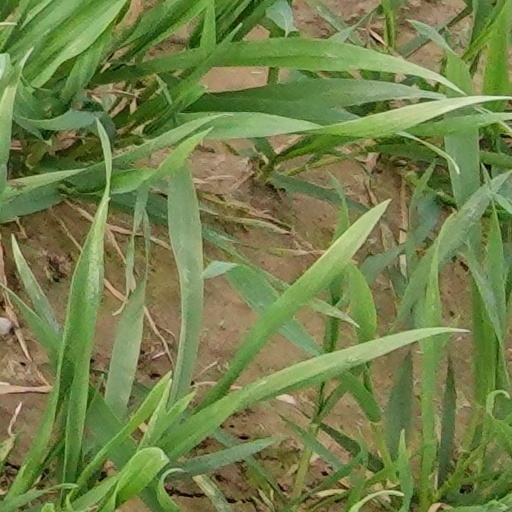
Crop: wheat